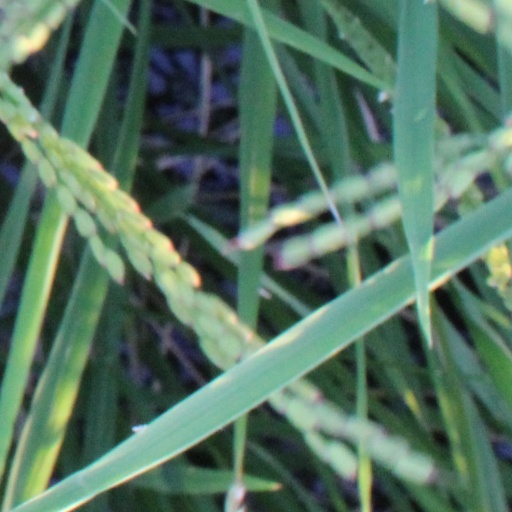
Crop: rice